Free and Candid Disquisitions

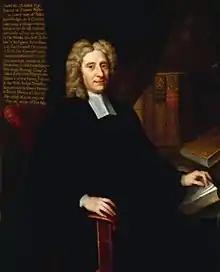
Samuel Clarke (pictured) publicly proposed revising the "Book of Common Prayer" in 1712 and created his own revision in 1724; John Jones was described by historian Ronald Jasper as Clarke's "foremost disciple".

Following the collapse of the Protectoratea republican government which had been established after the 1642–1651 English Civil War and favoured the more Protestant practices of Puritanismand the re-establishment of the monarchy with the 1660 Stuart Restoration, Charles II came to power as the King of England. He elevated the Episcopalian partymembers of the Church of England who favoured bishops and whose worship was more similar to Catholic practicesthat had been marginalized during the preceding Interregnum. Charles had promised religious toleration to both Royalist Presbyterianswho did not approve of bishops and worshipped according to Reformed forms within the Church of Englandand Episcopalians with the Declaration of Breda in 1660. He had disadvantaged the Presbyterian party by convening of the Savoy Conference in 1661 to consider the future of the Church of England's liturgical worship. Episcopalians supported restoring the previously forbidden "Book of Common Prayer", forcing the Presbyterians to make a case against such a proposal. The Savoy Conference ended without compromise: Parliament rejected proposals from both Presbyterians and the surviving Durham House Group of Caroline Divines over sentiments that they were each responsible for the violence of the preceding 20 years.